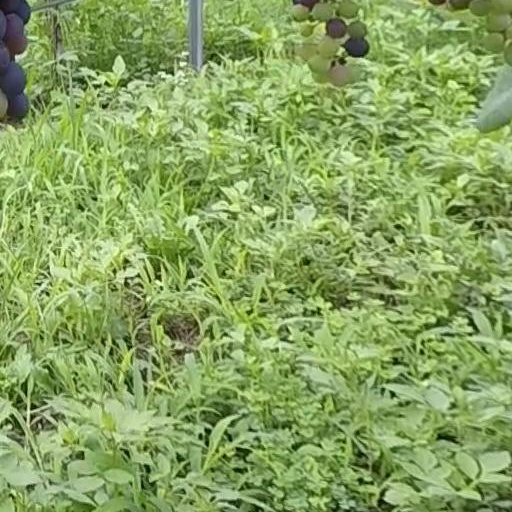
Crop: grape